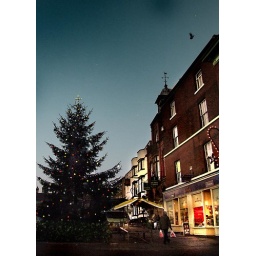
Then the last shopper leaves, the last bird flies to roost and the tree stands in the empty market square.